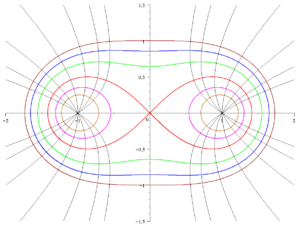
Représentation graphique d'ovales de Cassini comme courbes orthogonales d'une famille d'hyperboles équilatères Polski: Graficzne przedstawienie owali Cassiniego jak krzywych prostopadłych rodzinie hiperboli równoramiennych
En mathématiques, un ovale de Cassini est un ensemble de points du plan tel que le produit des distances de chaque point p de l'ovale à deux autres points fixés q₁ et q₂ est constant, c’est-à-dire de telle sorte que le produit